Lietuvēns

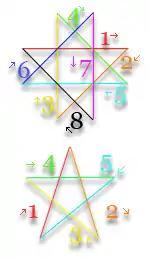
Double and simple lietuvēns’ cross

In the fight against lietuvēns the most important role is played by so-called lietuvēns’ cross (Latvian: "lietuvēna krusts") that can be two types - simple and double. Simple looks like a five-pointed star (pentagram) and double or big cross looks like two pentagrams put together (in Latvia it can be also named "auseklis"). Particularly auseklis symbolizes the morning star, the victory of light in the battle against darkness. Lietuvēns’ cross in general stands for safety, protects against ghosts and, especially, lietuvēns, but auseklis is considered to be the strongest variant of the lietuvēns’ cross. Such crosses can be often seen on doors, thresholds, windows and other things. It can be drawn also on cows’ and horses’ hoofs, and even people, who suffer from lietuvēns, draw lietuvēns’ cross on their nails.